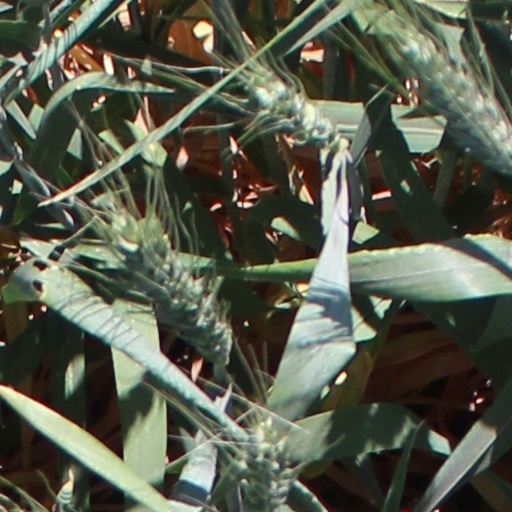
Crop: wheat